Nasty Girl (Vanity 6 song)

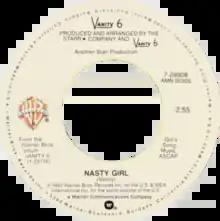
Side A of US 7-inch single

"Nasty Girl" is a song written and composed by American musician Prince. The song was first recorded by his protégée girl group Vanity 6 in 1982, who charted at number one on the US Hot Dance Club Play chart with their version. Prince gave the songwriting credit to lead singer Vanity, although he was the writer and composer. Inaya Day released a hit cover version of the song in 2005 that reached number nine in the UK Singles Chart. There have also been several other versions of this song.